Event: Nepal Earthquake
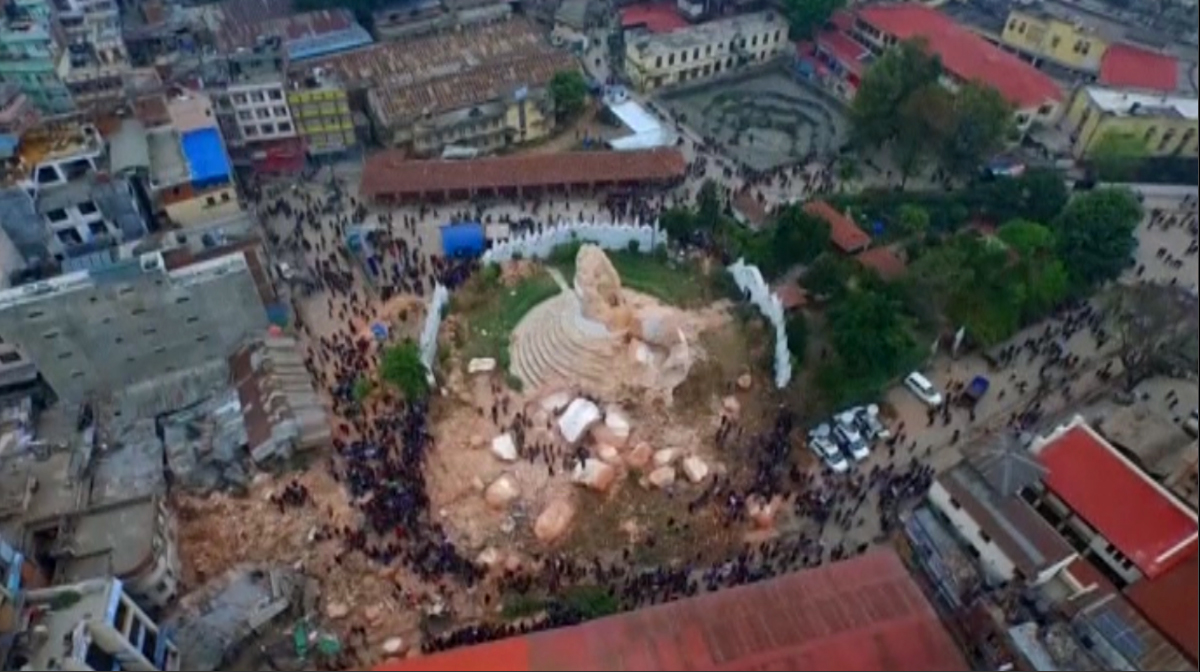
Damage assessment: damage